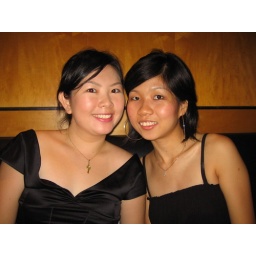
We are the girls in black which signifies maturity. lol